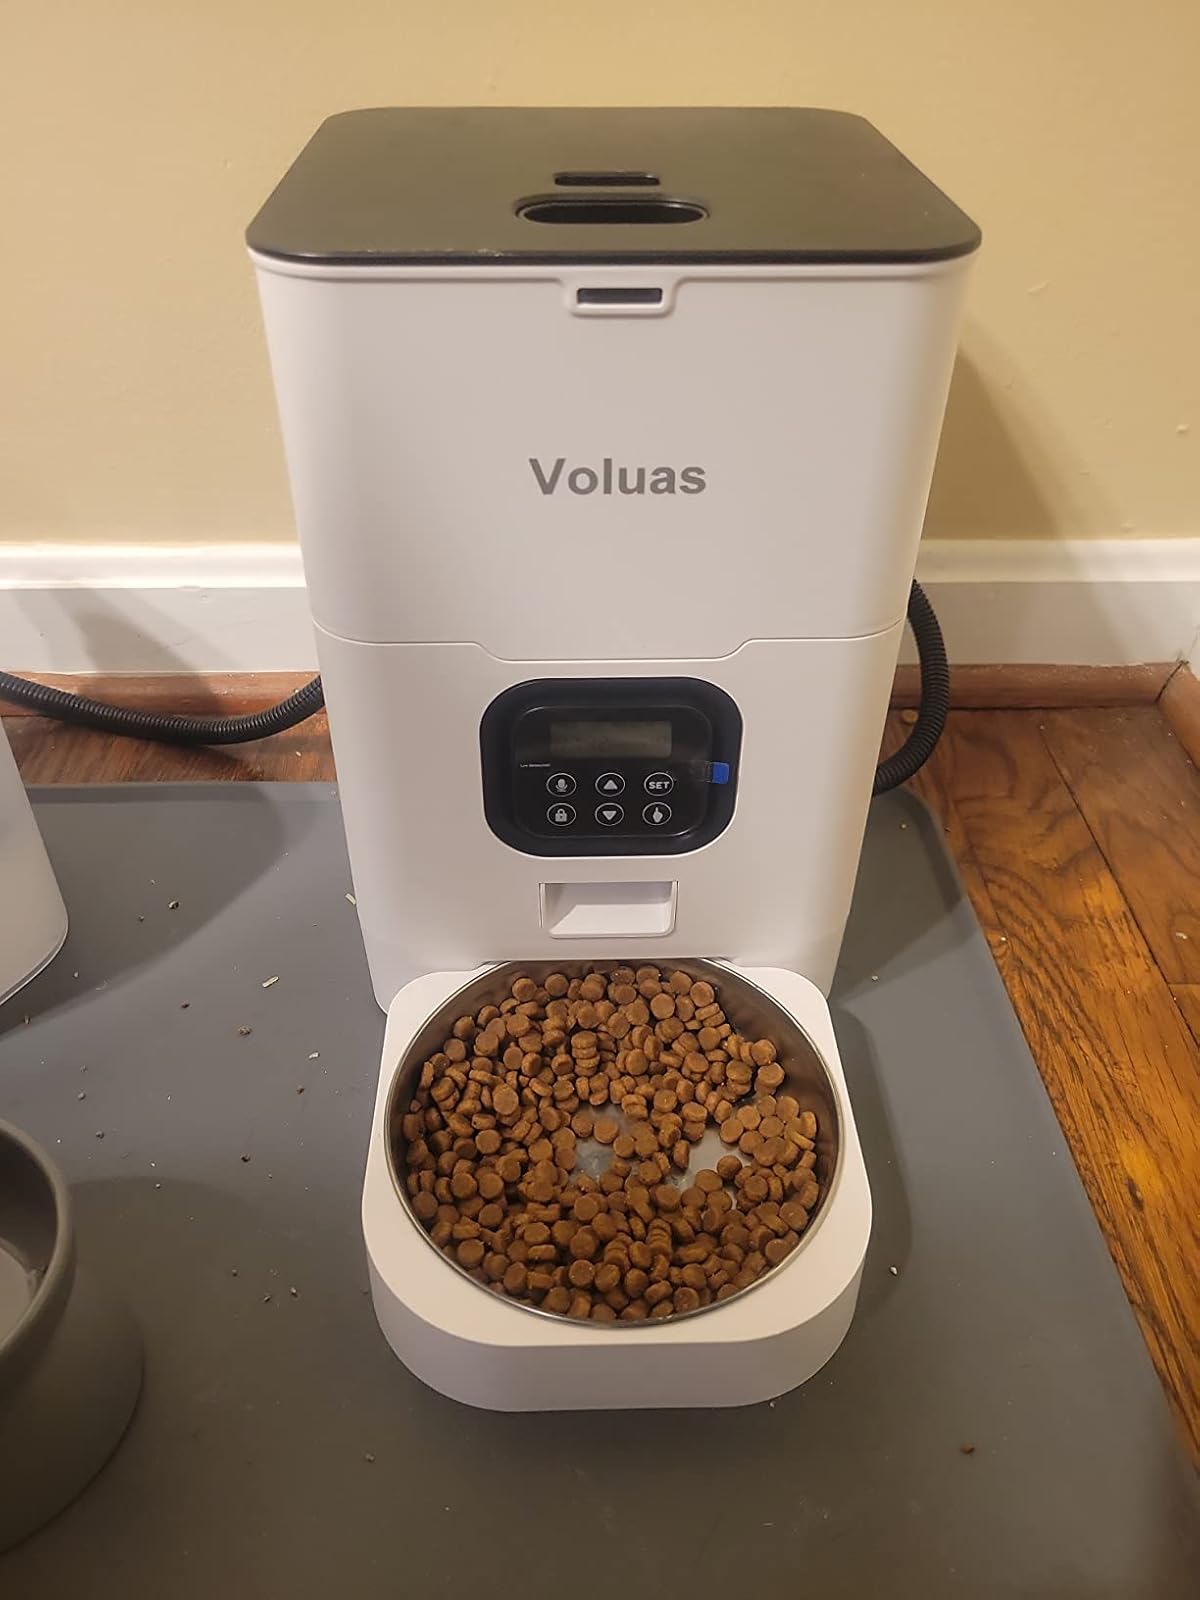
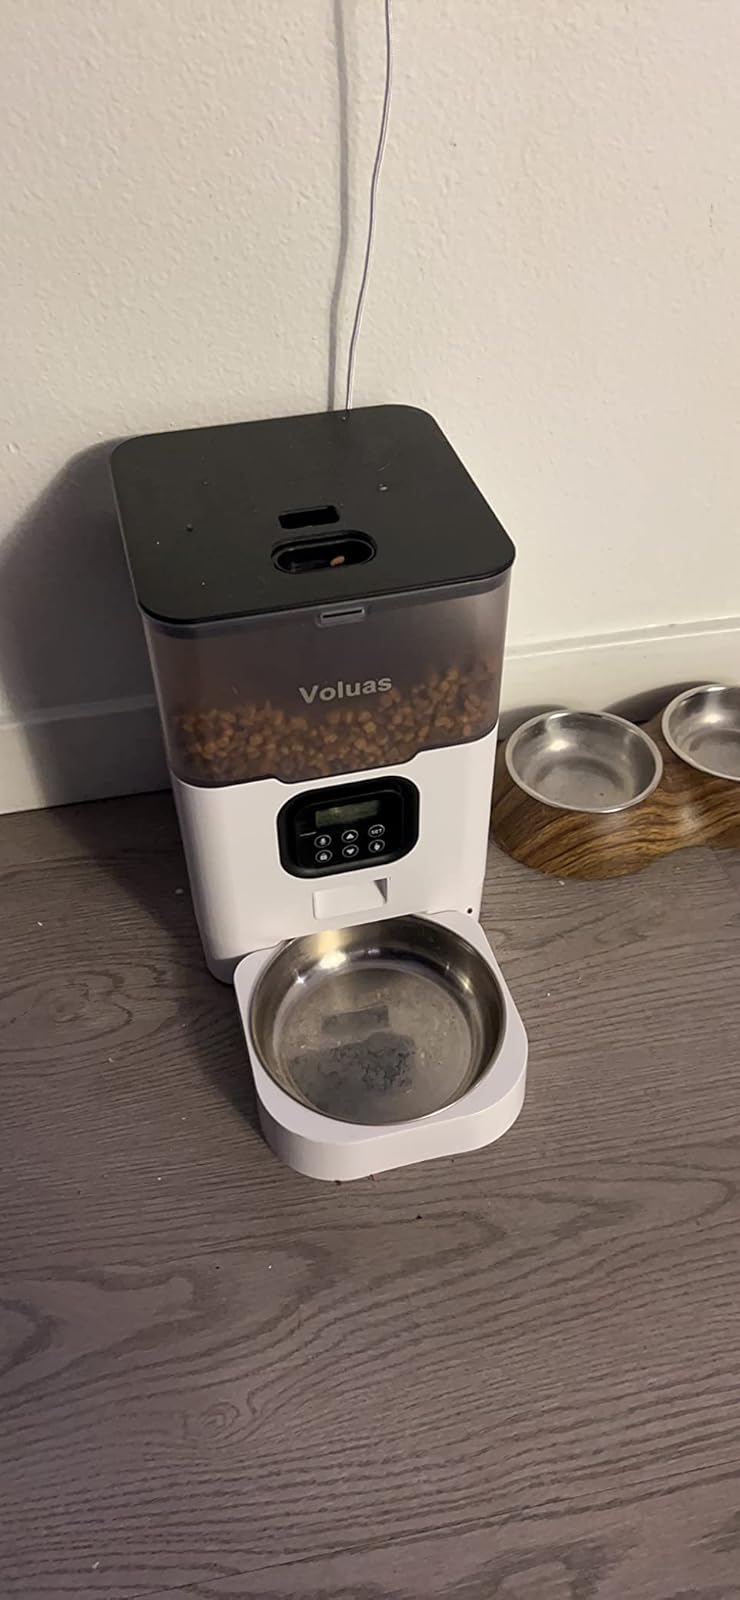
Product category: items_feeder
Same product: no